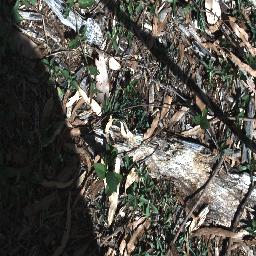
Label: negative